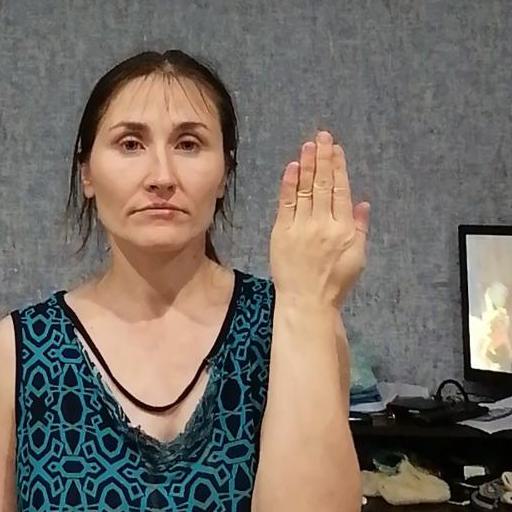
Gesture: stop_inverted